Pachhai Vilakku (1964 film)

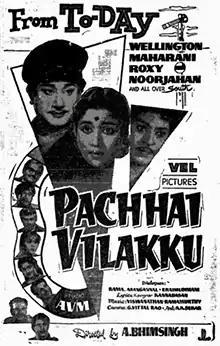
Theatrical release poster

Pachhai Vilakku is a 1964 Indian Tamil-language drama film, directed by A. Bhimsingh and produced by Rama. Arangannal, A. R. Hassan Khan and T. S. Aadhi Narayanan. The film stars Sivaji Ganesan, C. R. Vijayakumari, S. S. Rajendran and S. V. Ranga Rao. It was released on 3 April 1964, and became a box-office success, running for over 100 days in theatres.